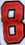
Number: 8